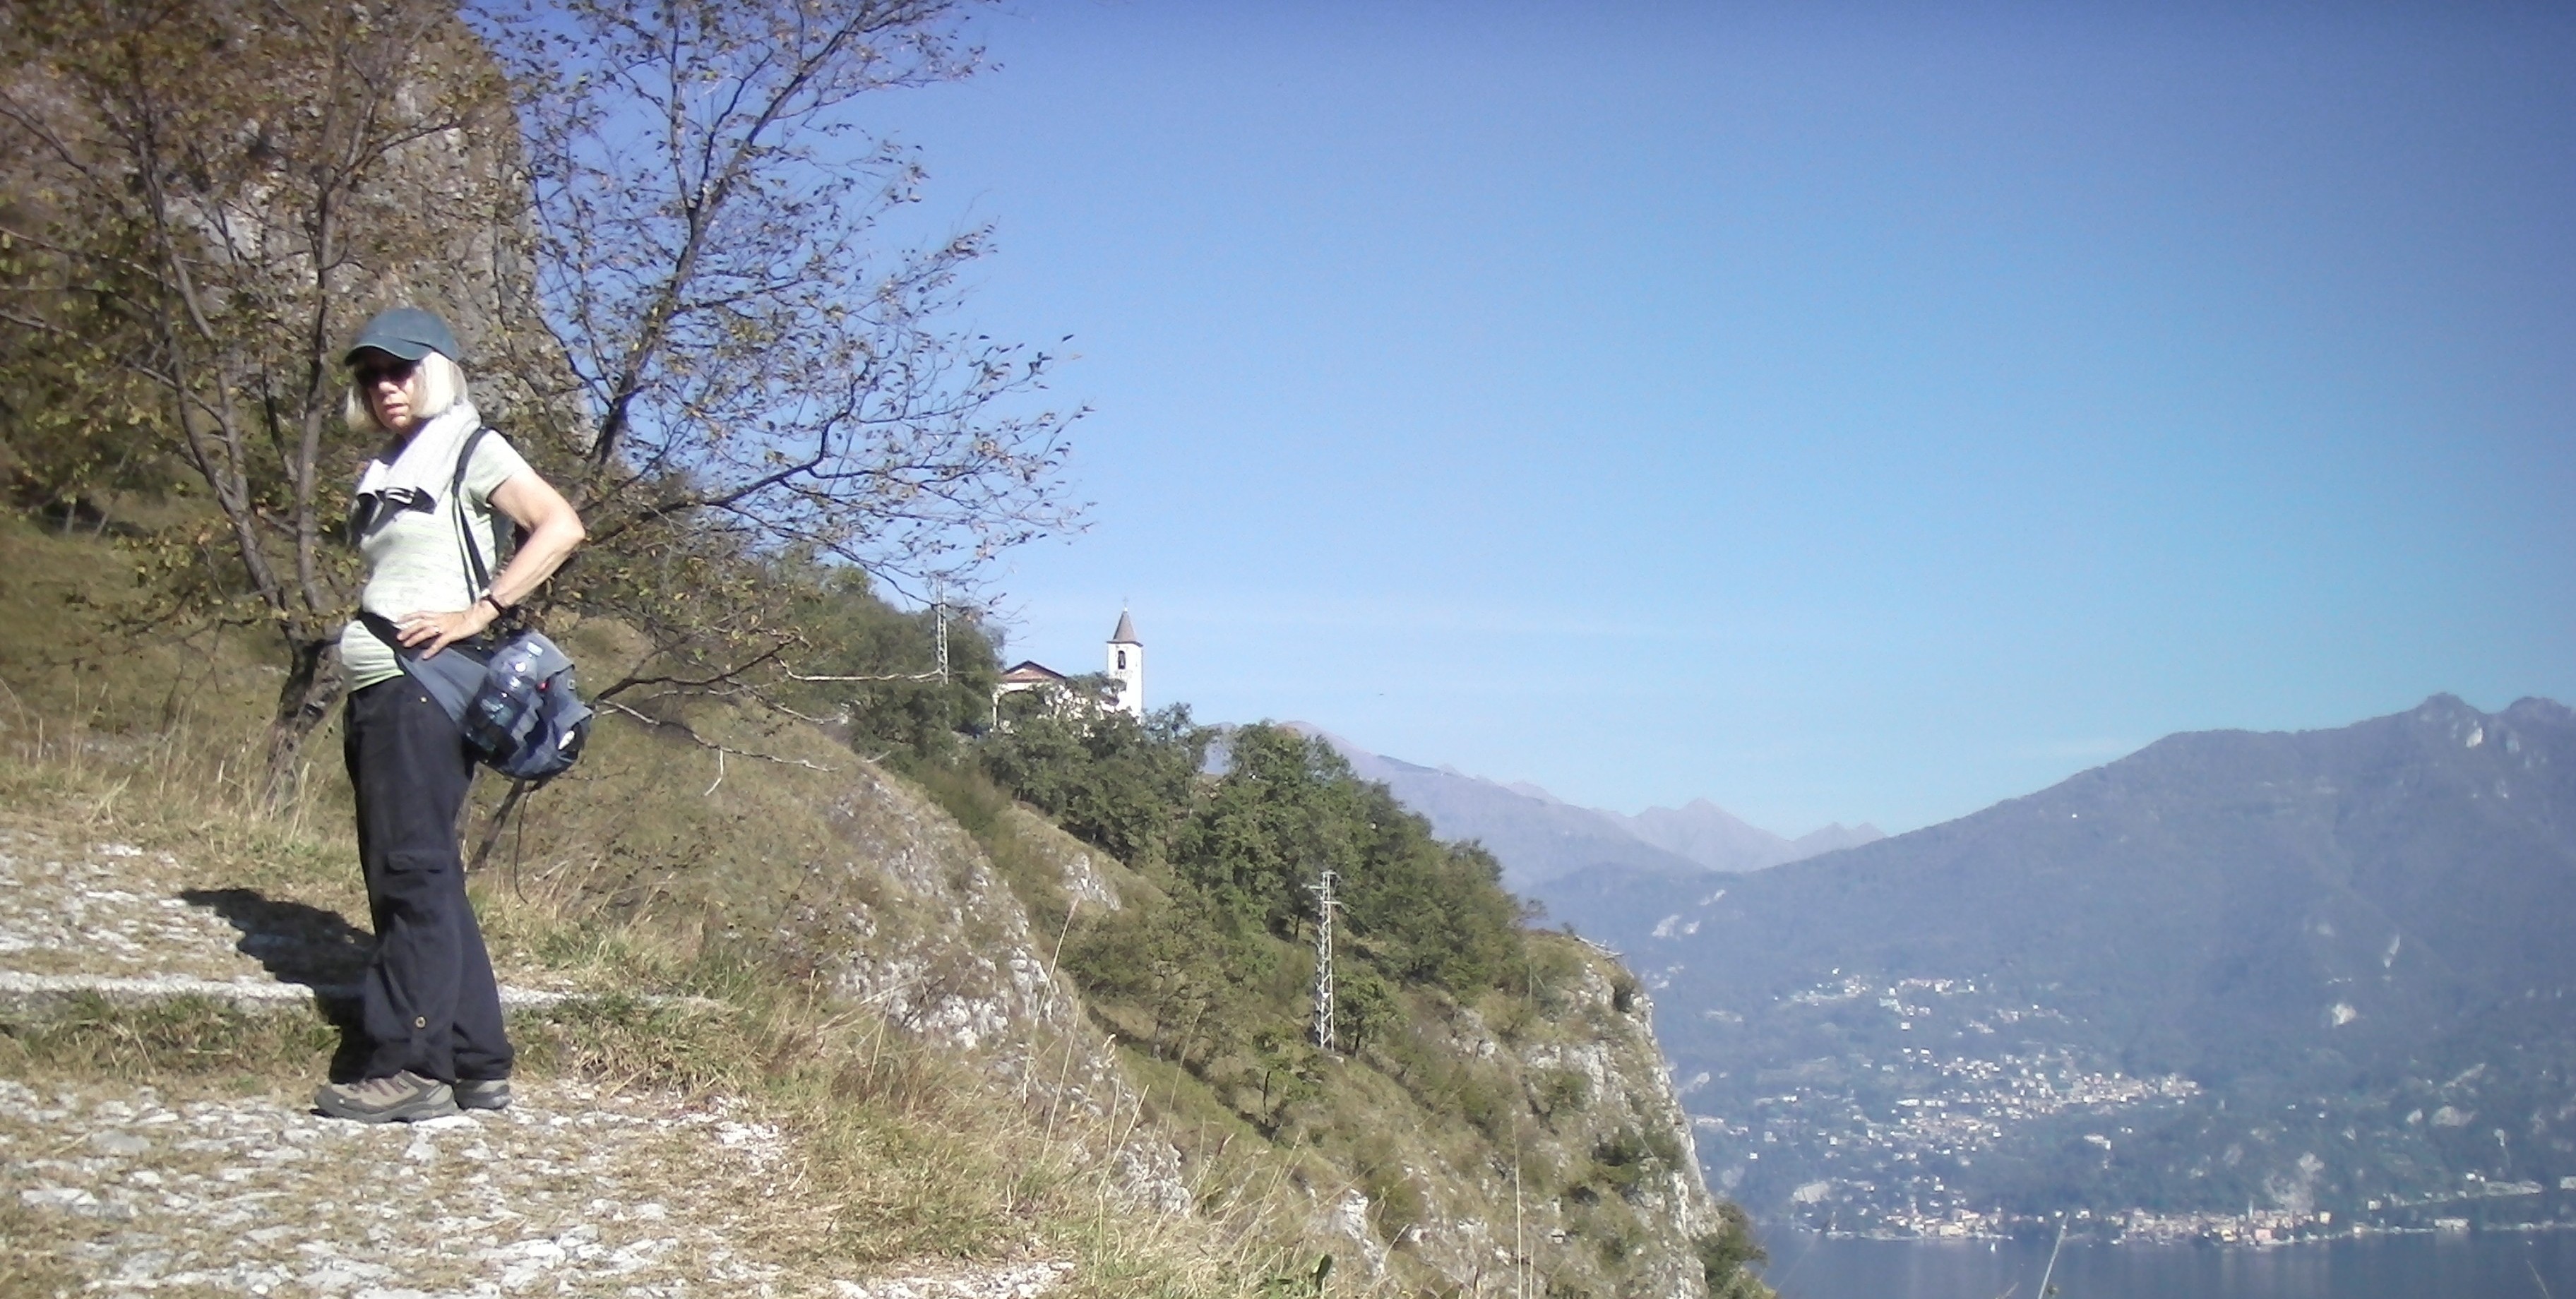
lake, adventure, mountain, recreation, mountaineer, mountaineering, terrain, cliff, sky, hill, hiking equipment, tree, ridge, fell, backpacking, klippe, mountain range, plant, hill station, hiking, tourism, leisure, rock climbing, escarpment, walking